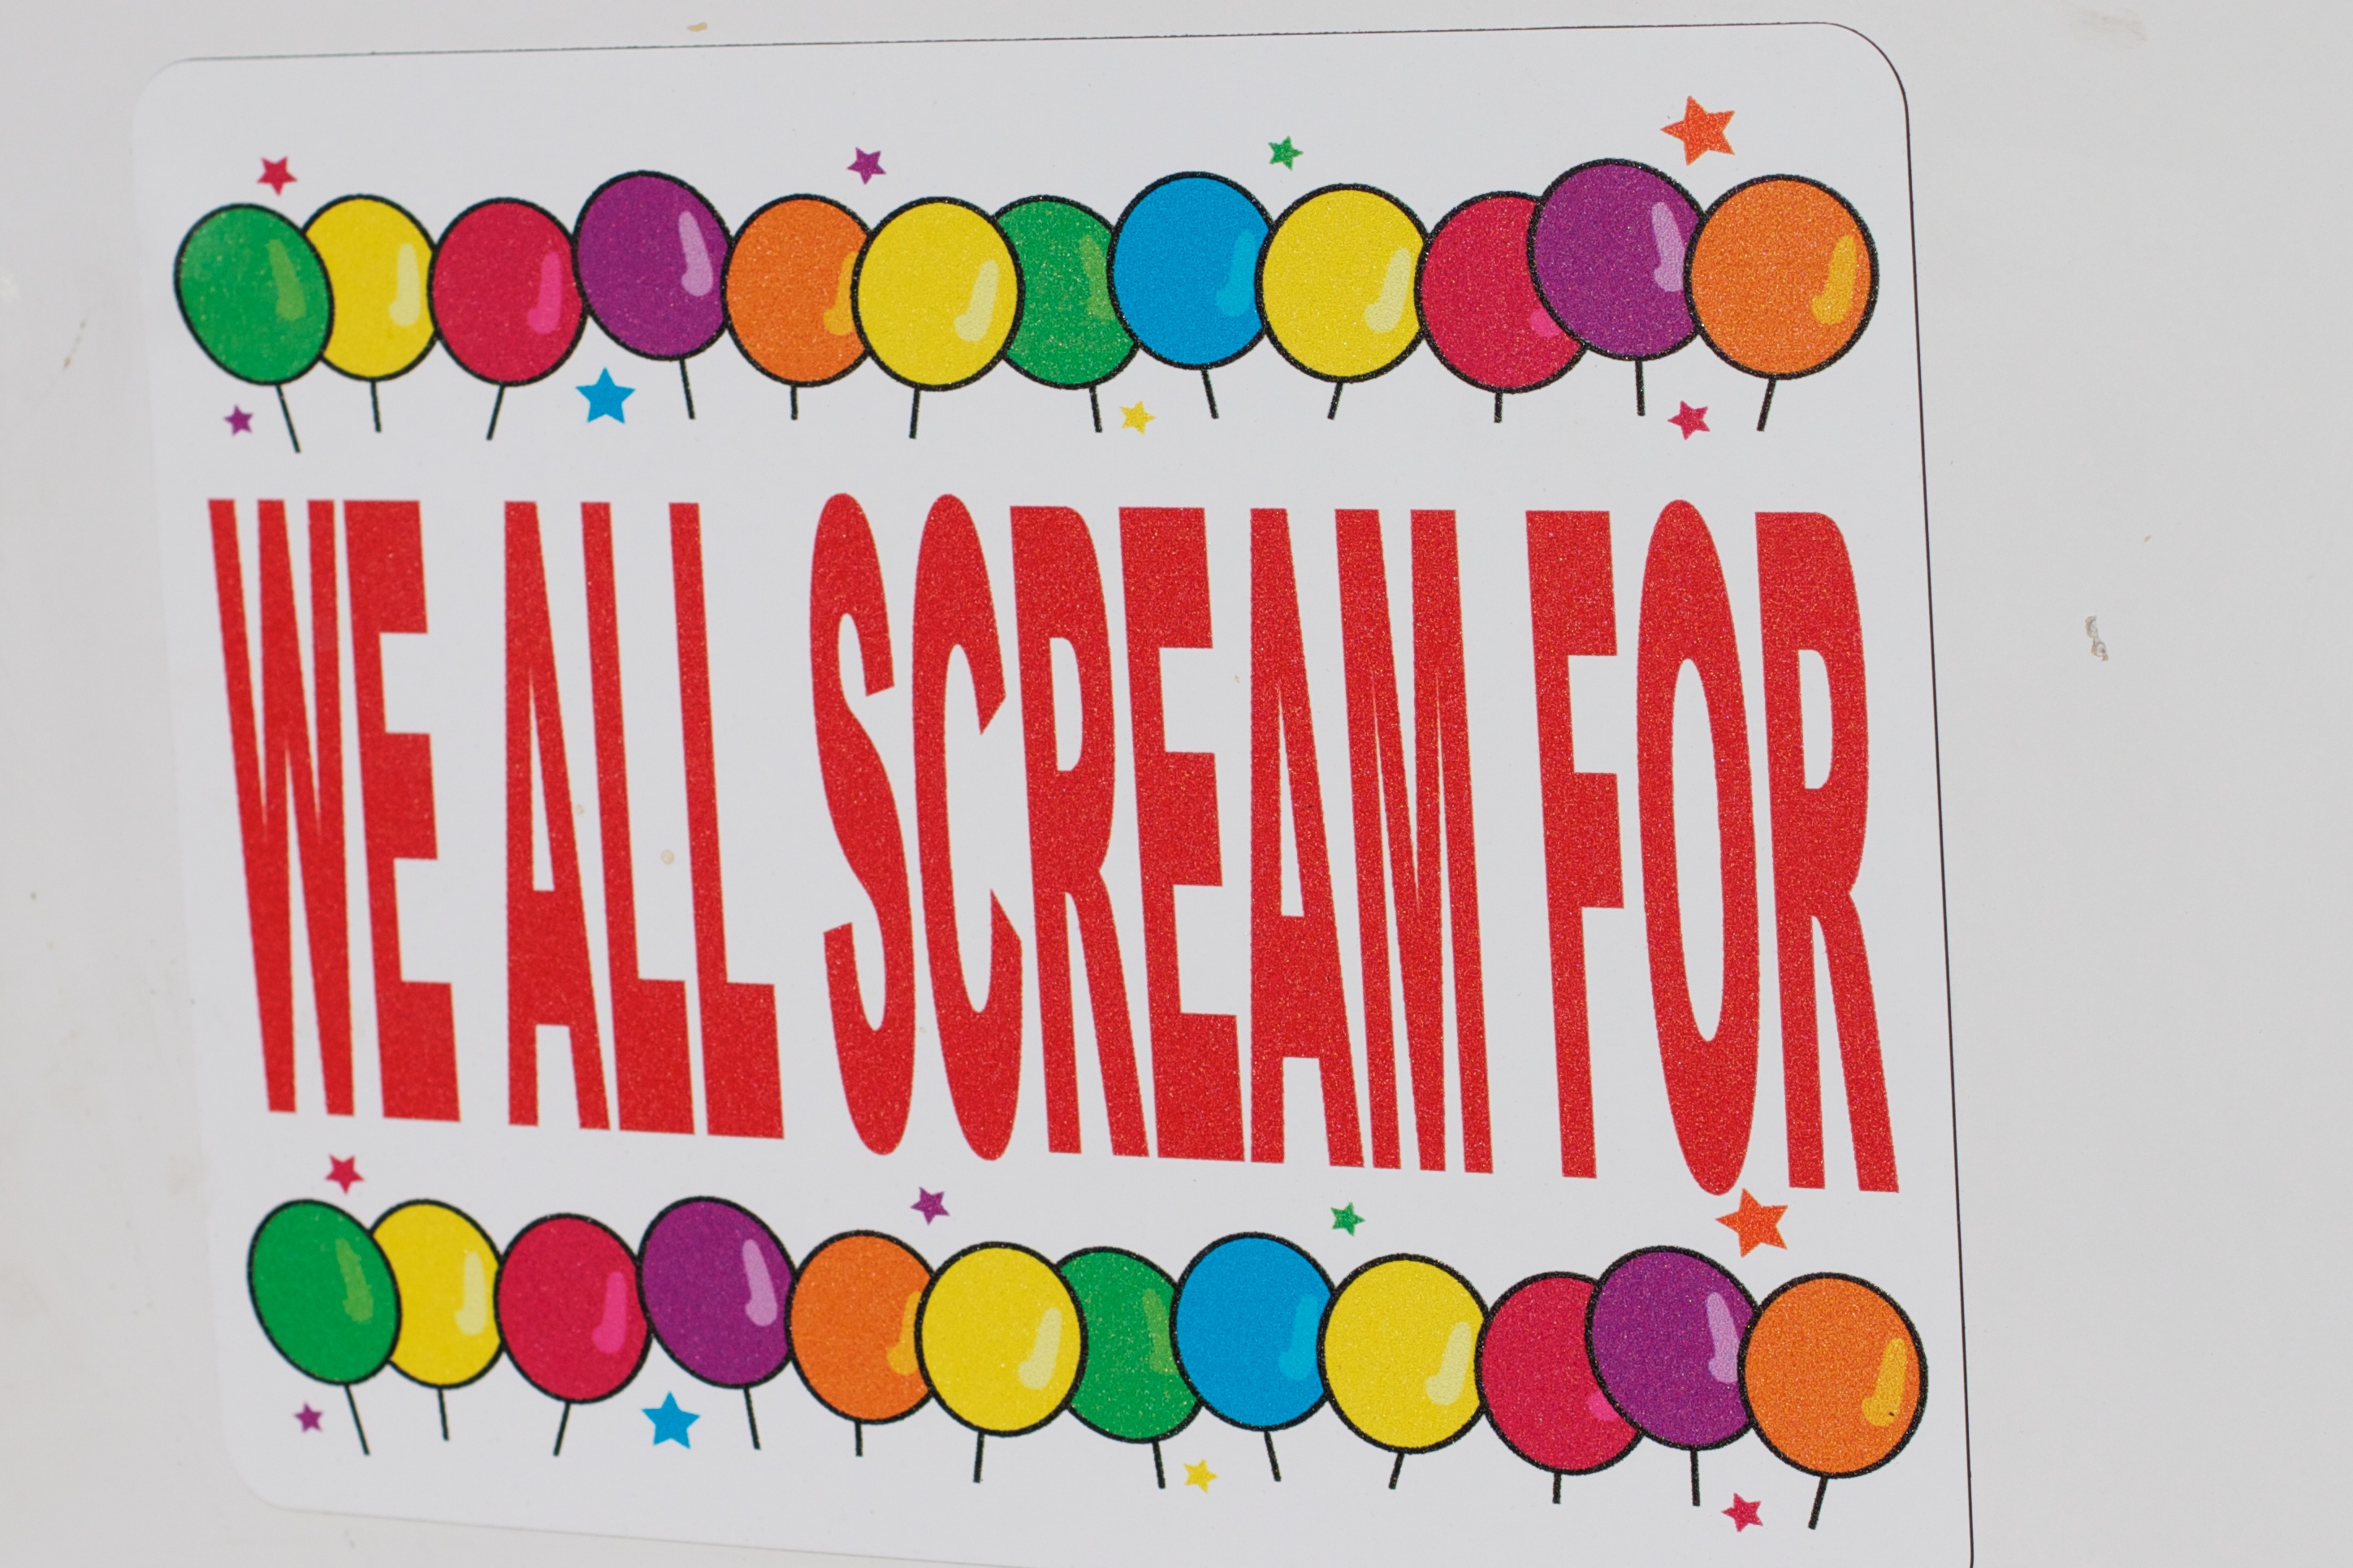
advertising, food, color, dessert, illustration, hurleylounge